Wilbert Pennings

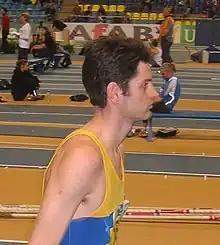
Wilbert Pennings

Wilbert Bernard Roger Pennings (born 23 February 1975 in Alphen aan den Rijn) is a Dutch high jumper. He is a thirteen-time Dutch champion and holds the national indoor and outdoor records.